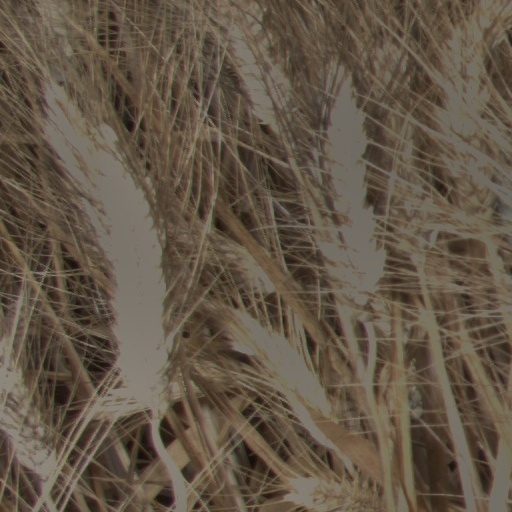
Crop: wheat